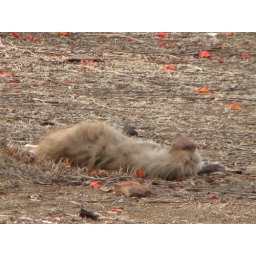
A cat sleeping under a Gulmohar tree